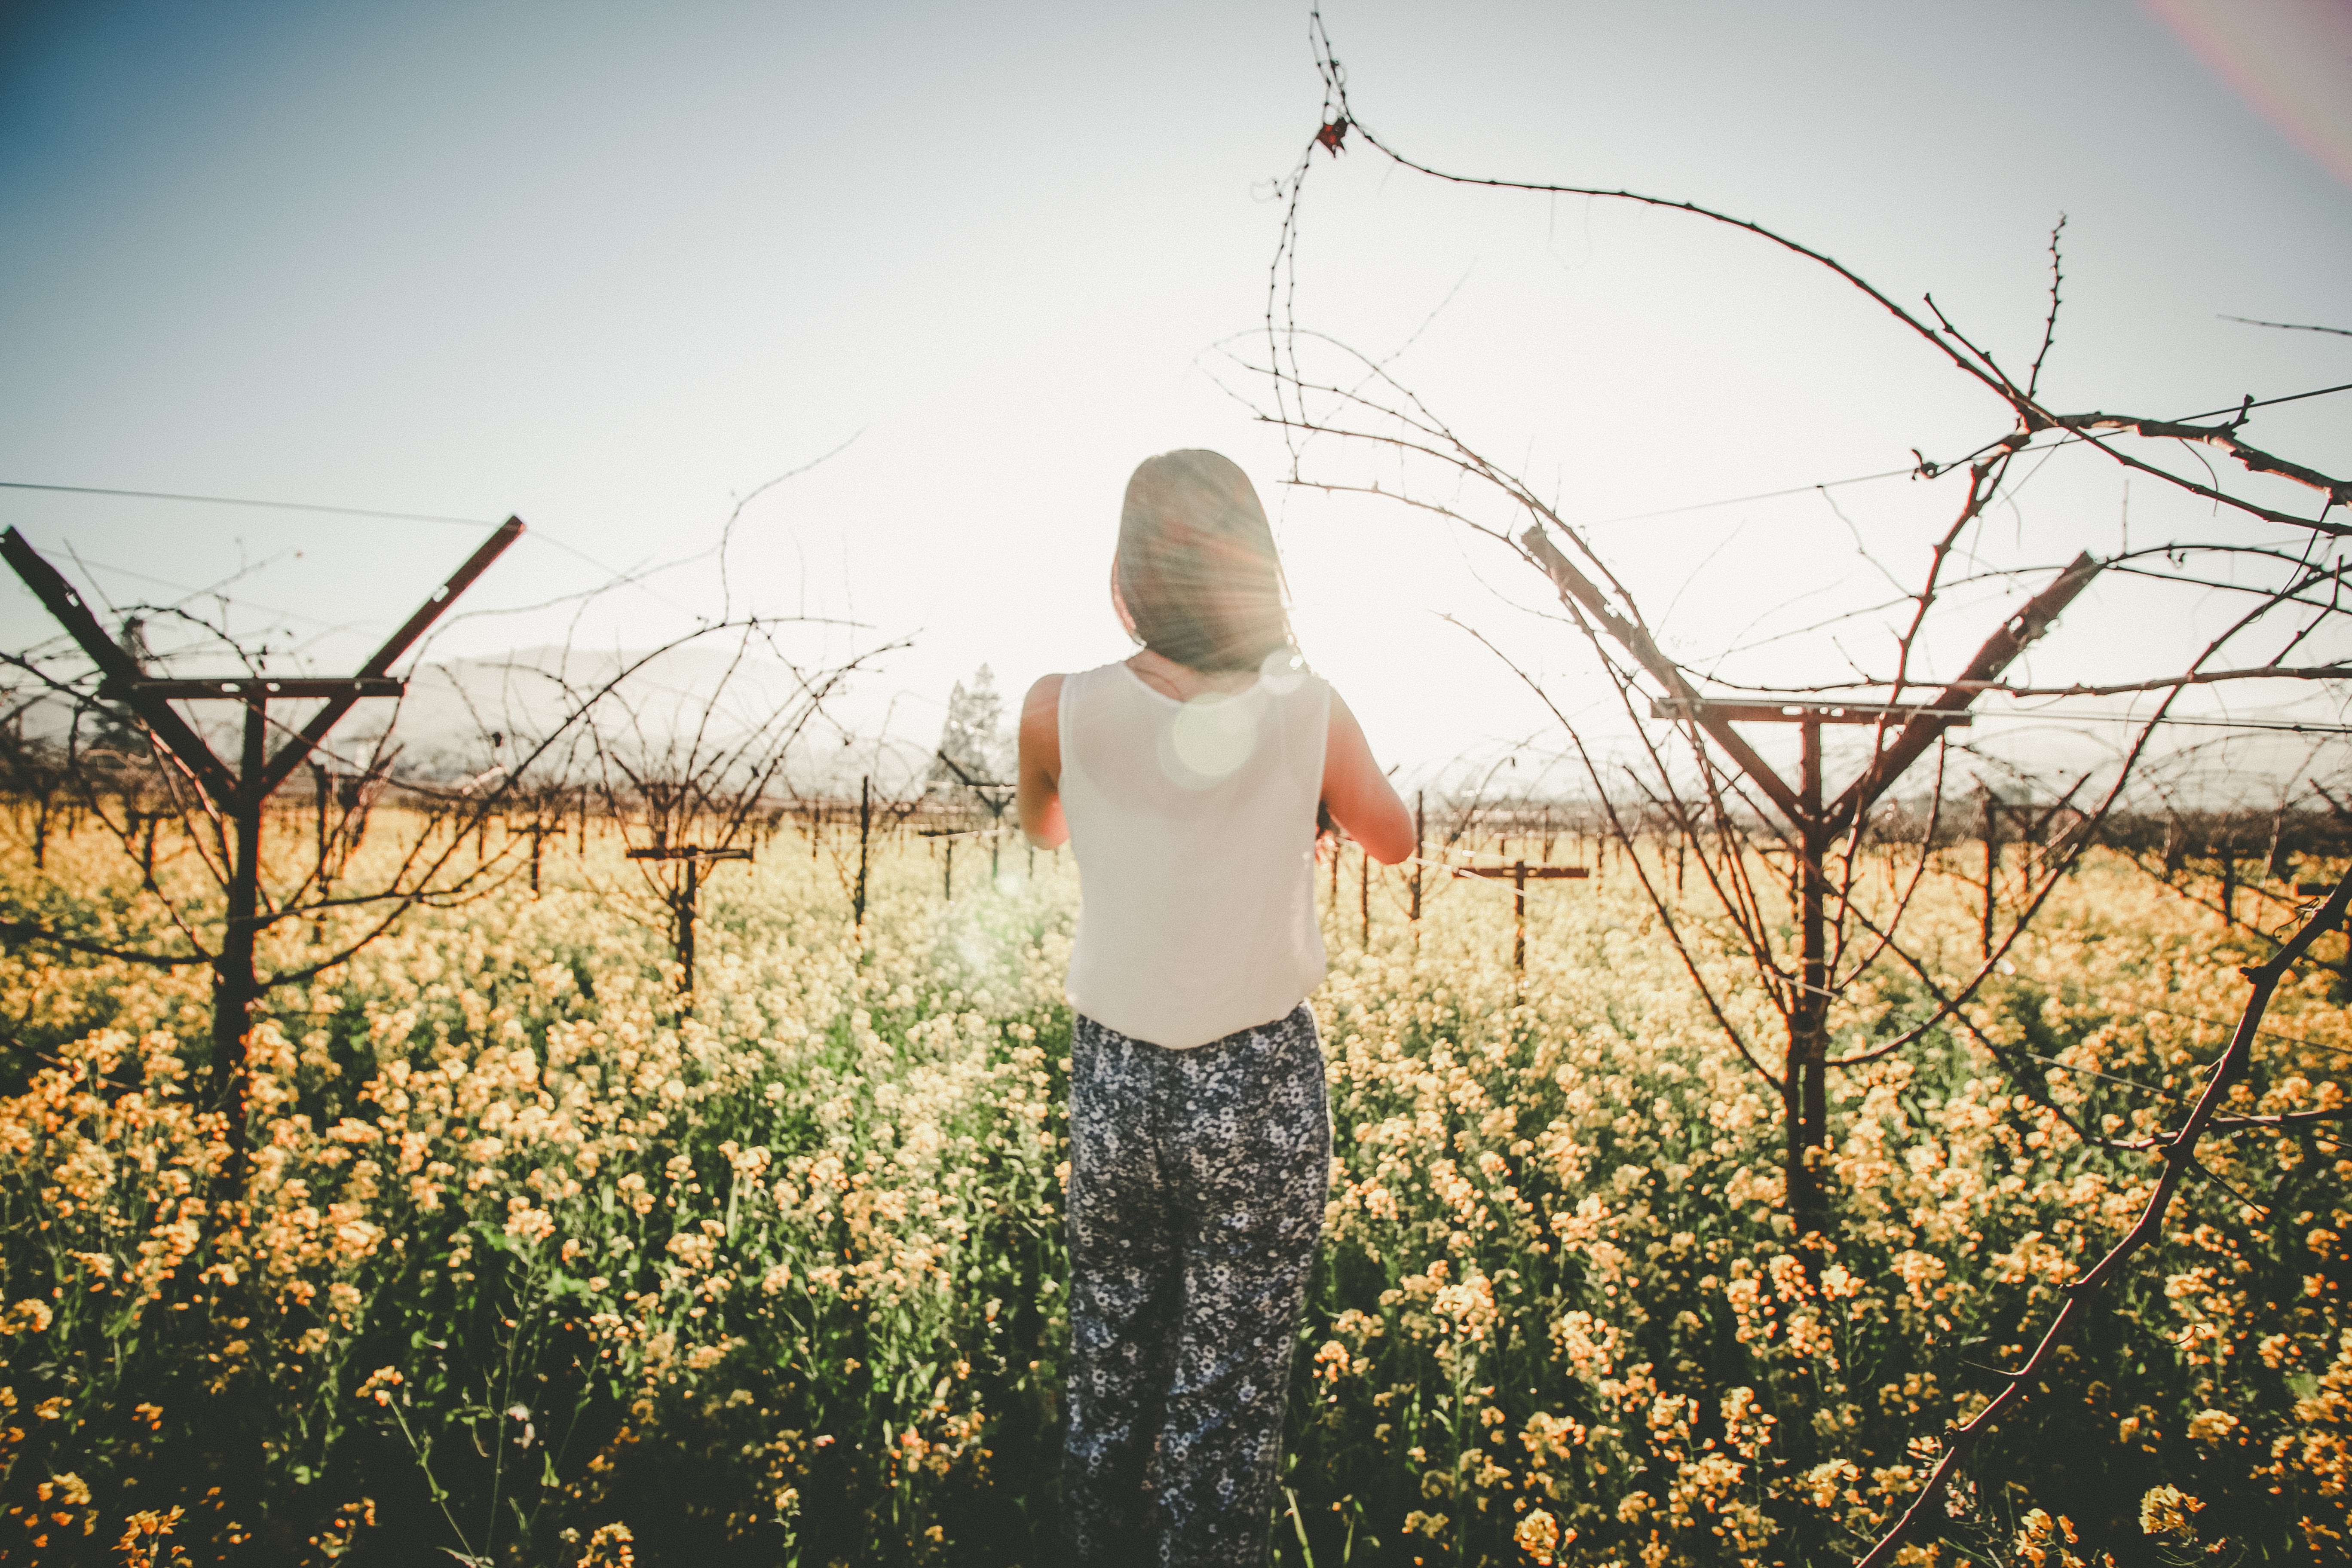
tree, nature, branch, plant, girl, woman, sunset, sunlight, morning, leaf, flower, spring, autumn, agriculture, season, flowers, flower field